Kawana, Queensland (Rockhampton)

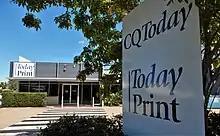
Today Print in Kawana, 2022

The Indoor Sports Arena Rockhampton is at 37-55 Hollingsworth Street. It has facilities for indoor netball, indoor cricket, indoor soccer, and outdoor facilities for beach volleyball.